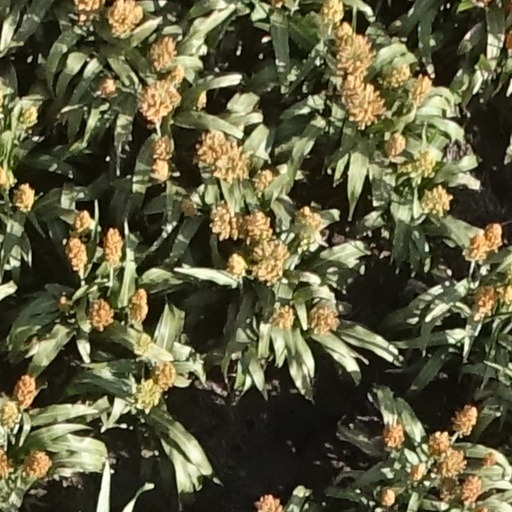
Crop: sorghum